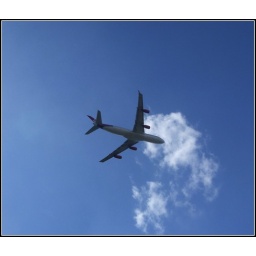
A lovely blue sky and a little cloud near London Heathrow Airport UK.